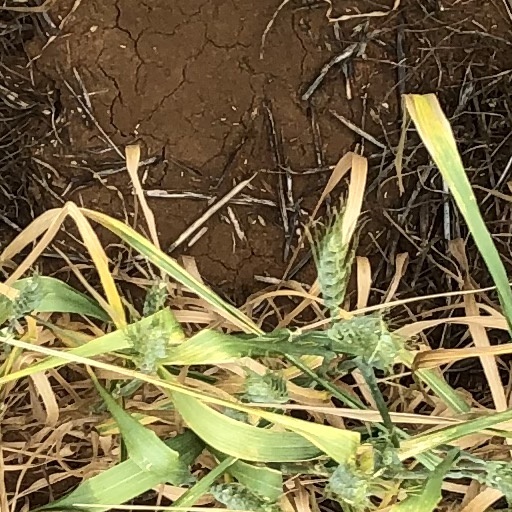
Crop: wheat